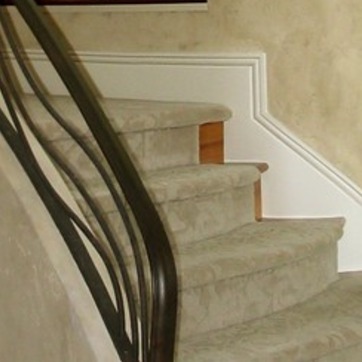
Material: carpet